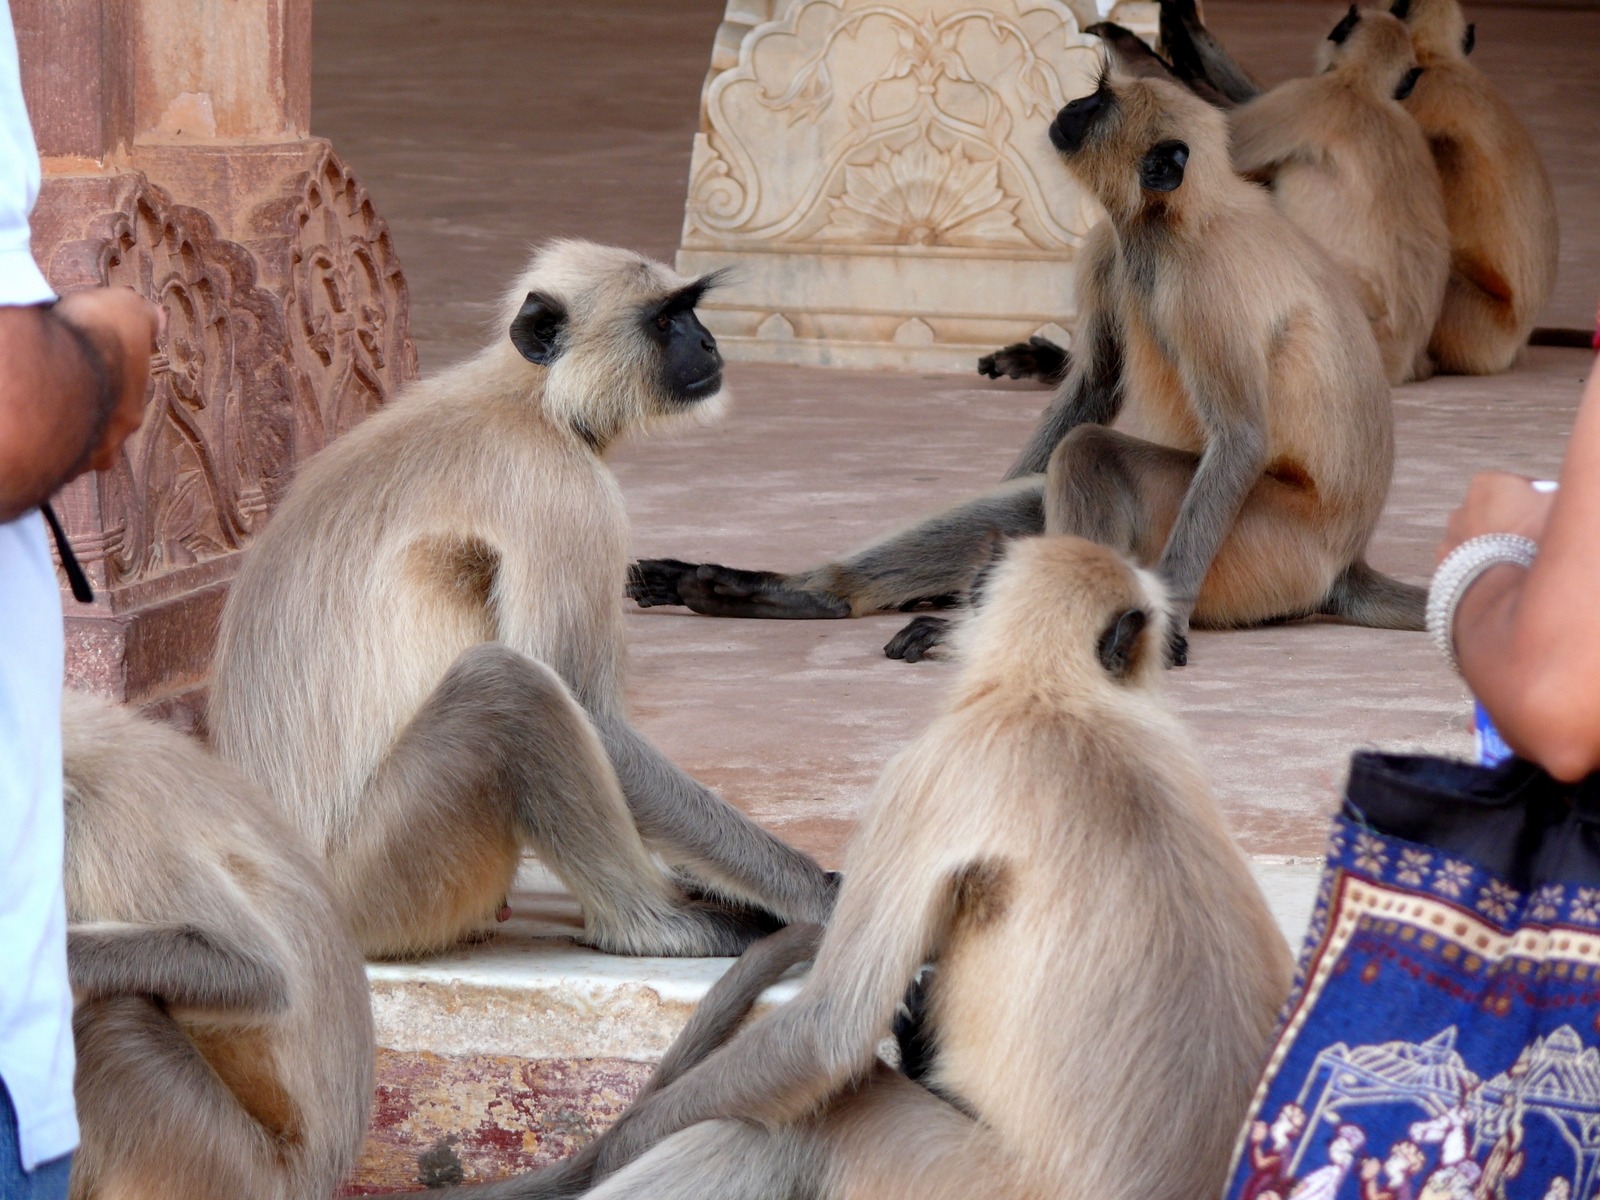
animal, zoo, mammal, monkey, primate, wild animal, india, amber, young animal